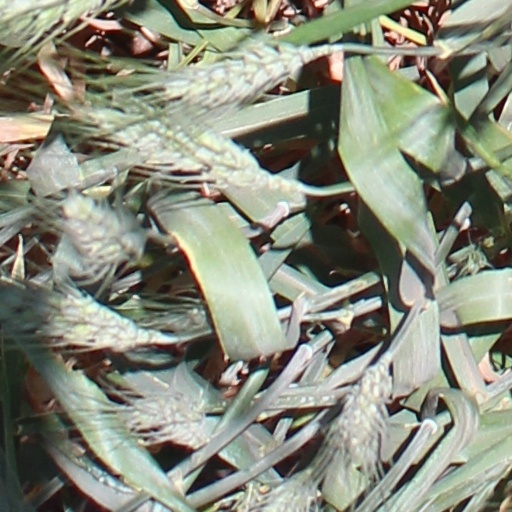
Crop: wheat